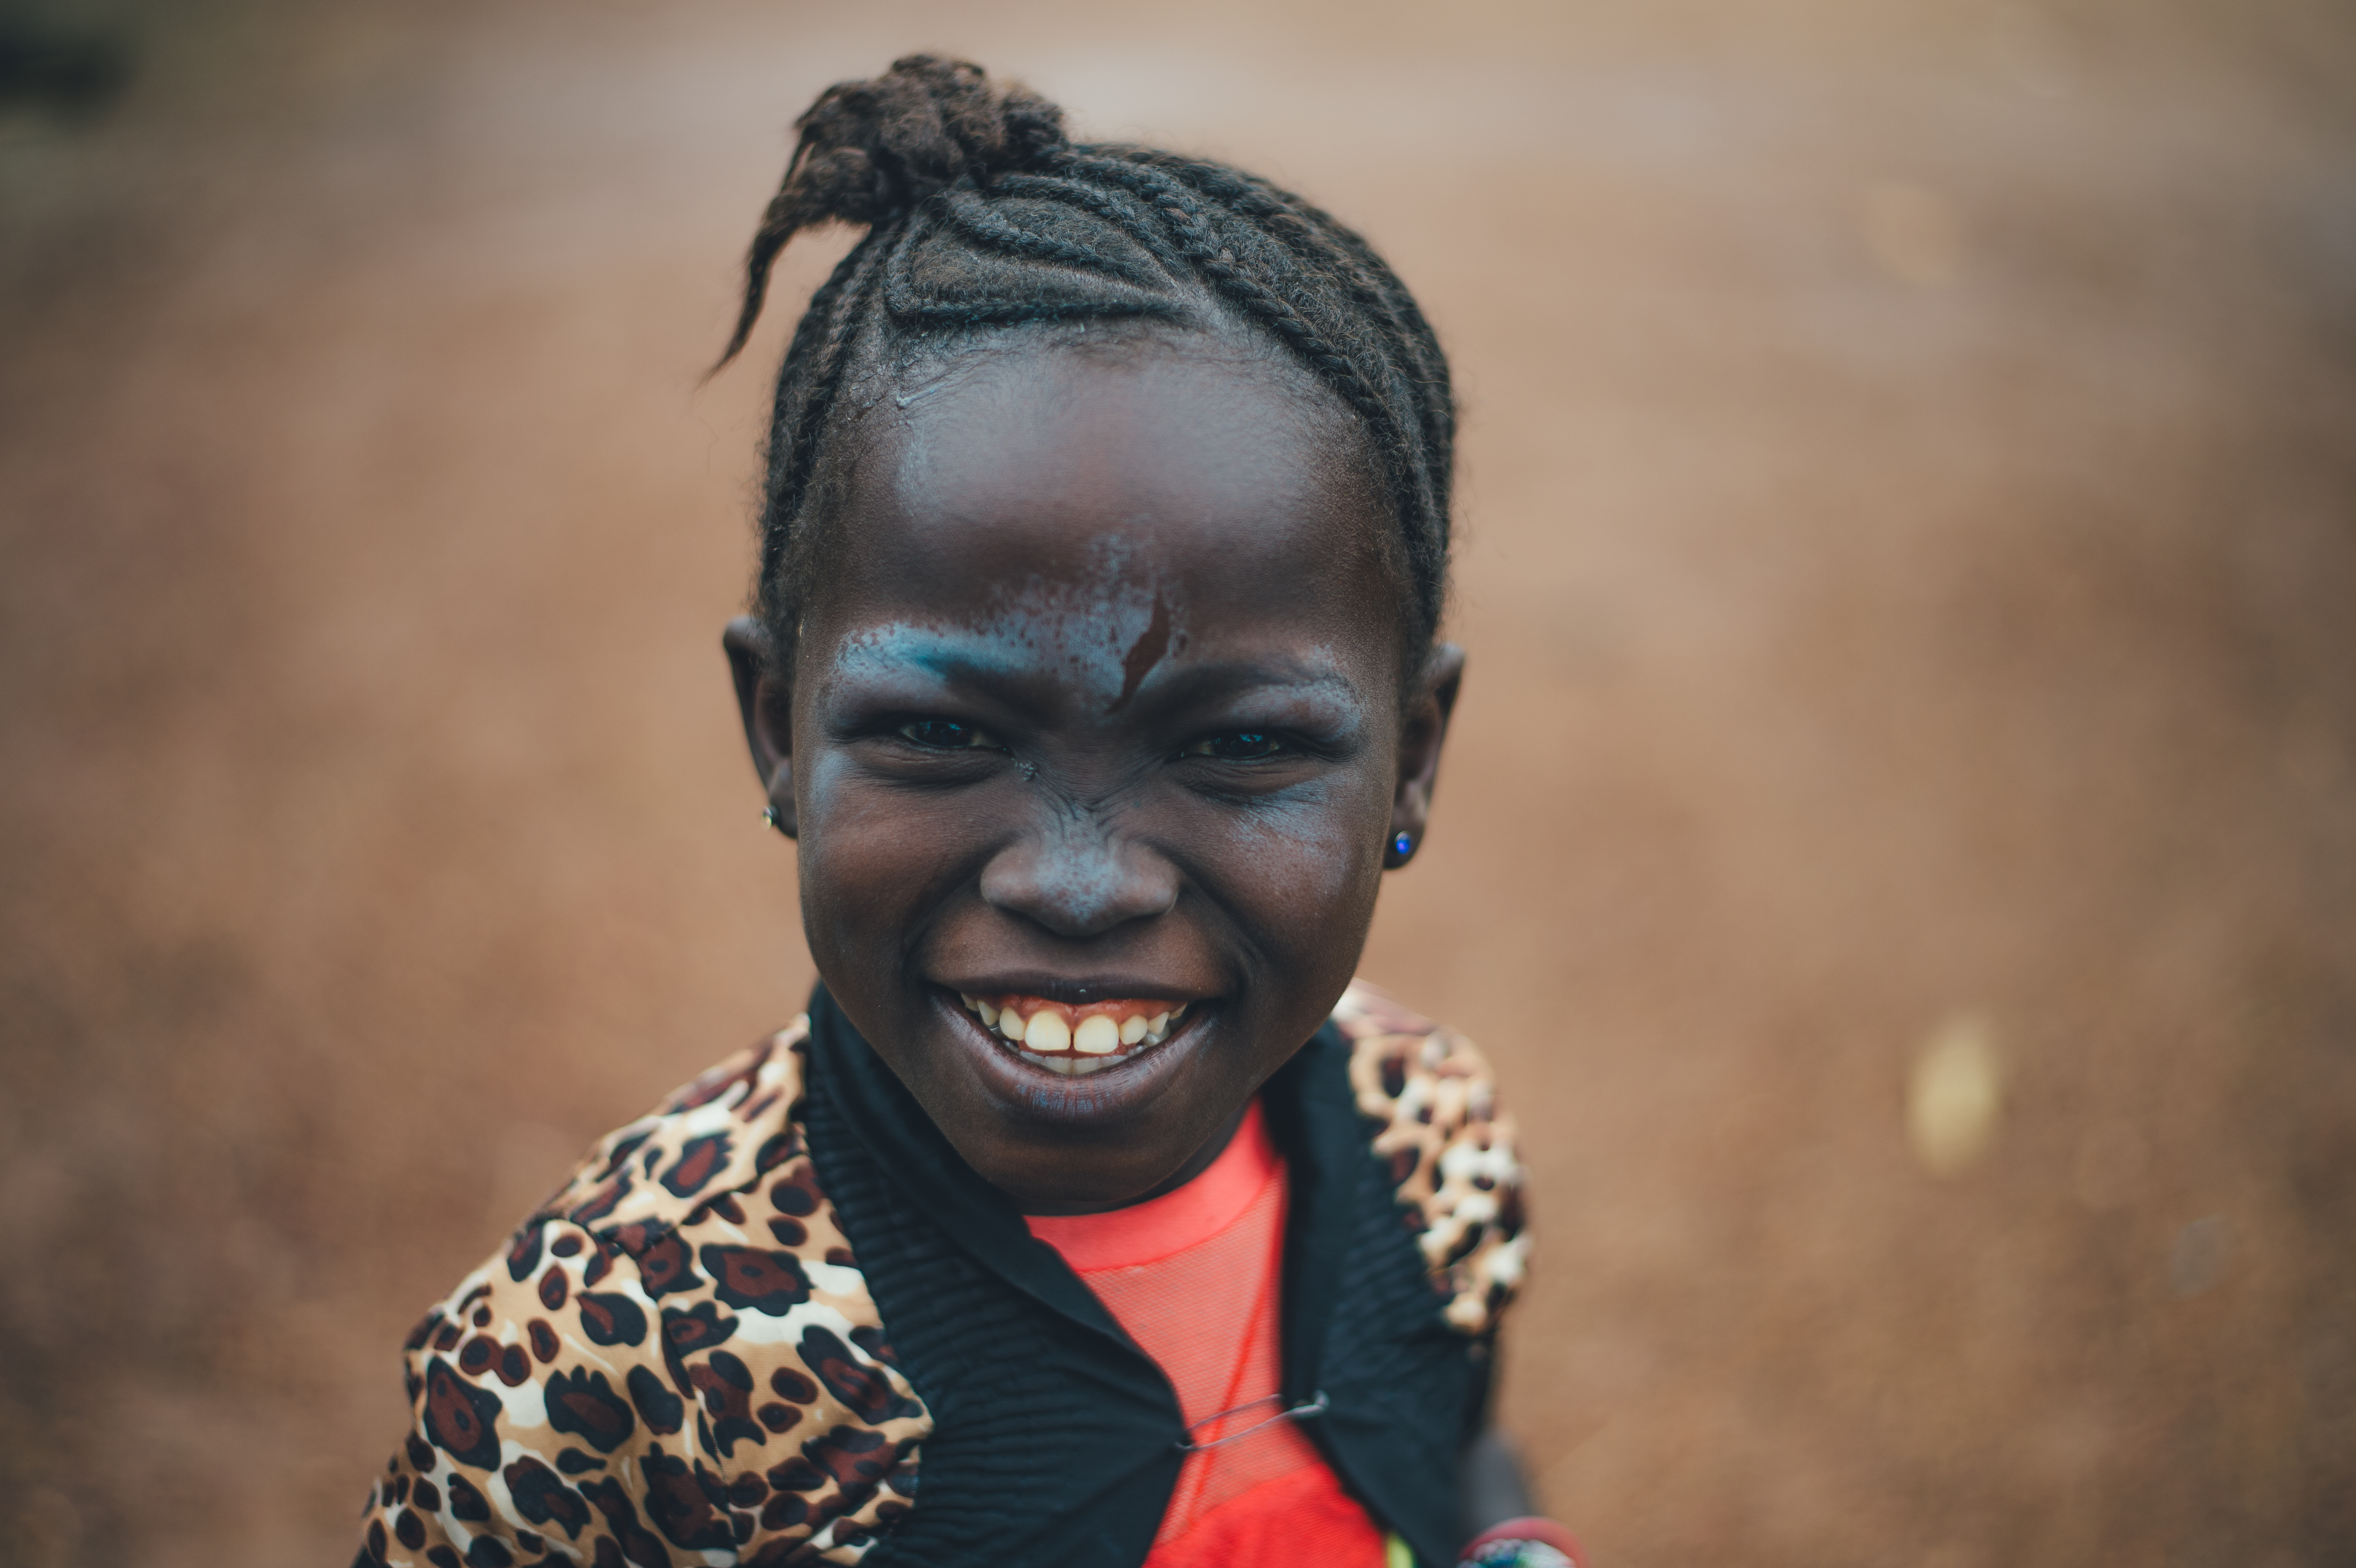
person, people, girl, woman, hair, photography, male, portrait, spring, color, child, lady, facial expression, hairstyle, smile, close up, tribe, face, temple, eye, head, photograph, beauty, laughter, african, emotion, photo shoot, portrait photography